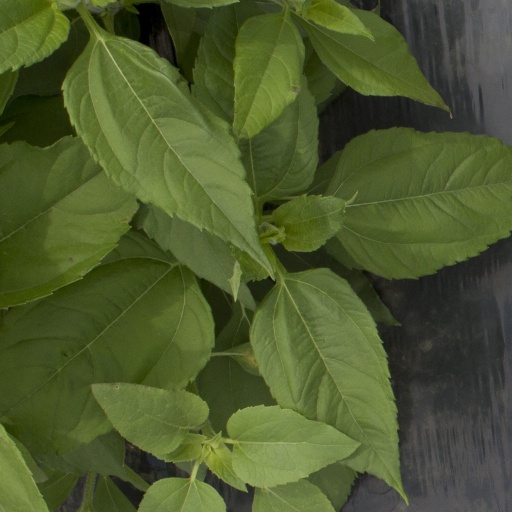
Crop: Jerusalem artichoke